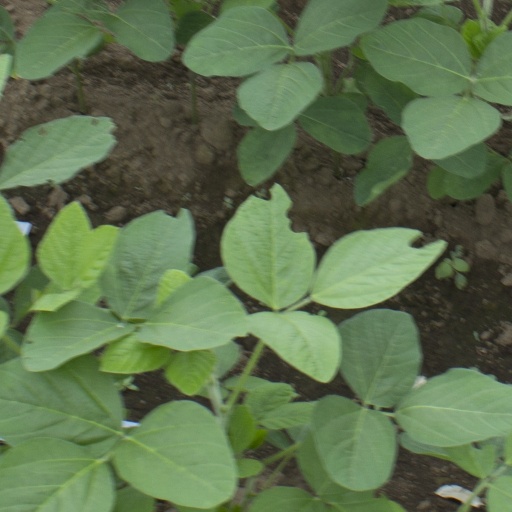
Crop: soybean